Prijedor

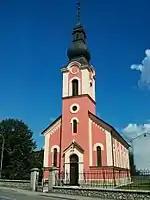
Serbian Orthodox church

Evidence that Prijedor was settled dates back to 2100 B.C.. Traces of human settlement are evident in the numerous settlements in the region of the present-day city, with necropolises adjacent to the settlements.